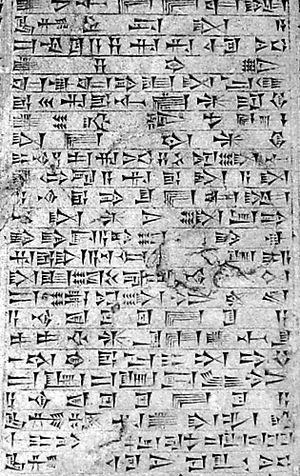
Akkadisk (sprog) / Historie
Akkadisk lapidarskrift
Akkadisk er det ældst belagte semitiske sprog og blev i oldtiden talt af særligt de to kulturfolk assyrerne og babylonierne med centrum i Mesopotamien, dvs. i det nuværende Irak. Sproget kendes fra ca. 2.500 fvt. nedskrevet ved hjælp af kileskriften, der oprindelig var udviklet af sumererne, som talte sumerisk – et ikke-beslægtet sprog. Sproget har sit navn fra byen Akkad, som var ét af de tidlige centre for den mesopotamiske civilisation.